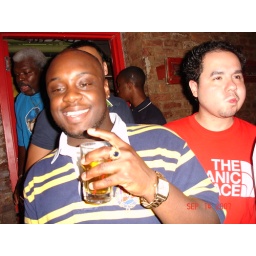
the guy in the orange shirt made this picture